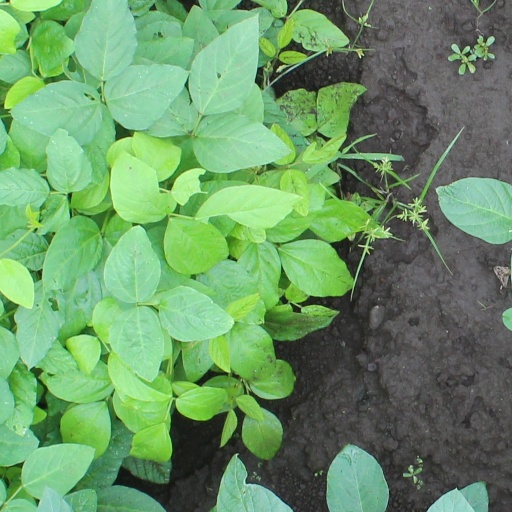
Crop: soybean